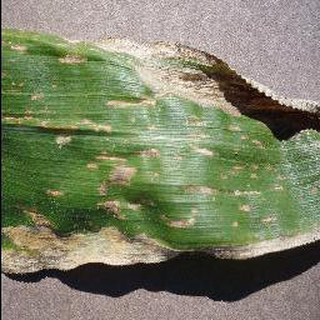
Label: corn_cercospora_leaf_spot